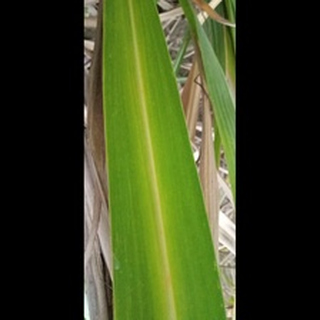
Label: sugarcane_yellow_leaf_disease